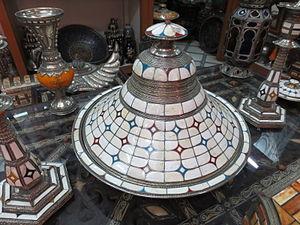
Tajine
Un tajine ou tagine ou tadjine désigne tout autant un plat de cuisson et de service, large et peu profond surmonté d'un couvercle conique en terre cuite parfois vernissé qu'une préparation culinaire cuite dans cet ustensile. Trouvant son origine dans la cuisine berbère, mais également très répandu dans la cuisine traditionnelle du Maghreb, c'est une sorte de ragoût cuit à l'étouffée qui peut être composé d'un mélange de viande, de volaille ou de poisson, de légumes ou de fruits et d'épices et d'huile d'olive. La préparation du tajine, les ingrédients et les épices utilisés diffèrent selon les régions d'Afrique du Nord.